Okinawa Prefecture Government Building

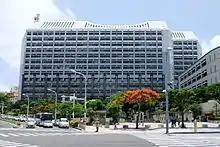

The is one of the tallest buildings in Naha City, Okinawa, Japan, and is the center for Japanese governmental functions stretching across Okinawa Prefecture.